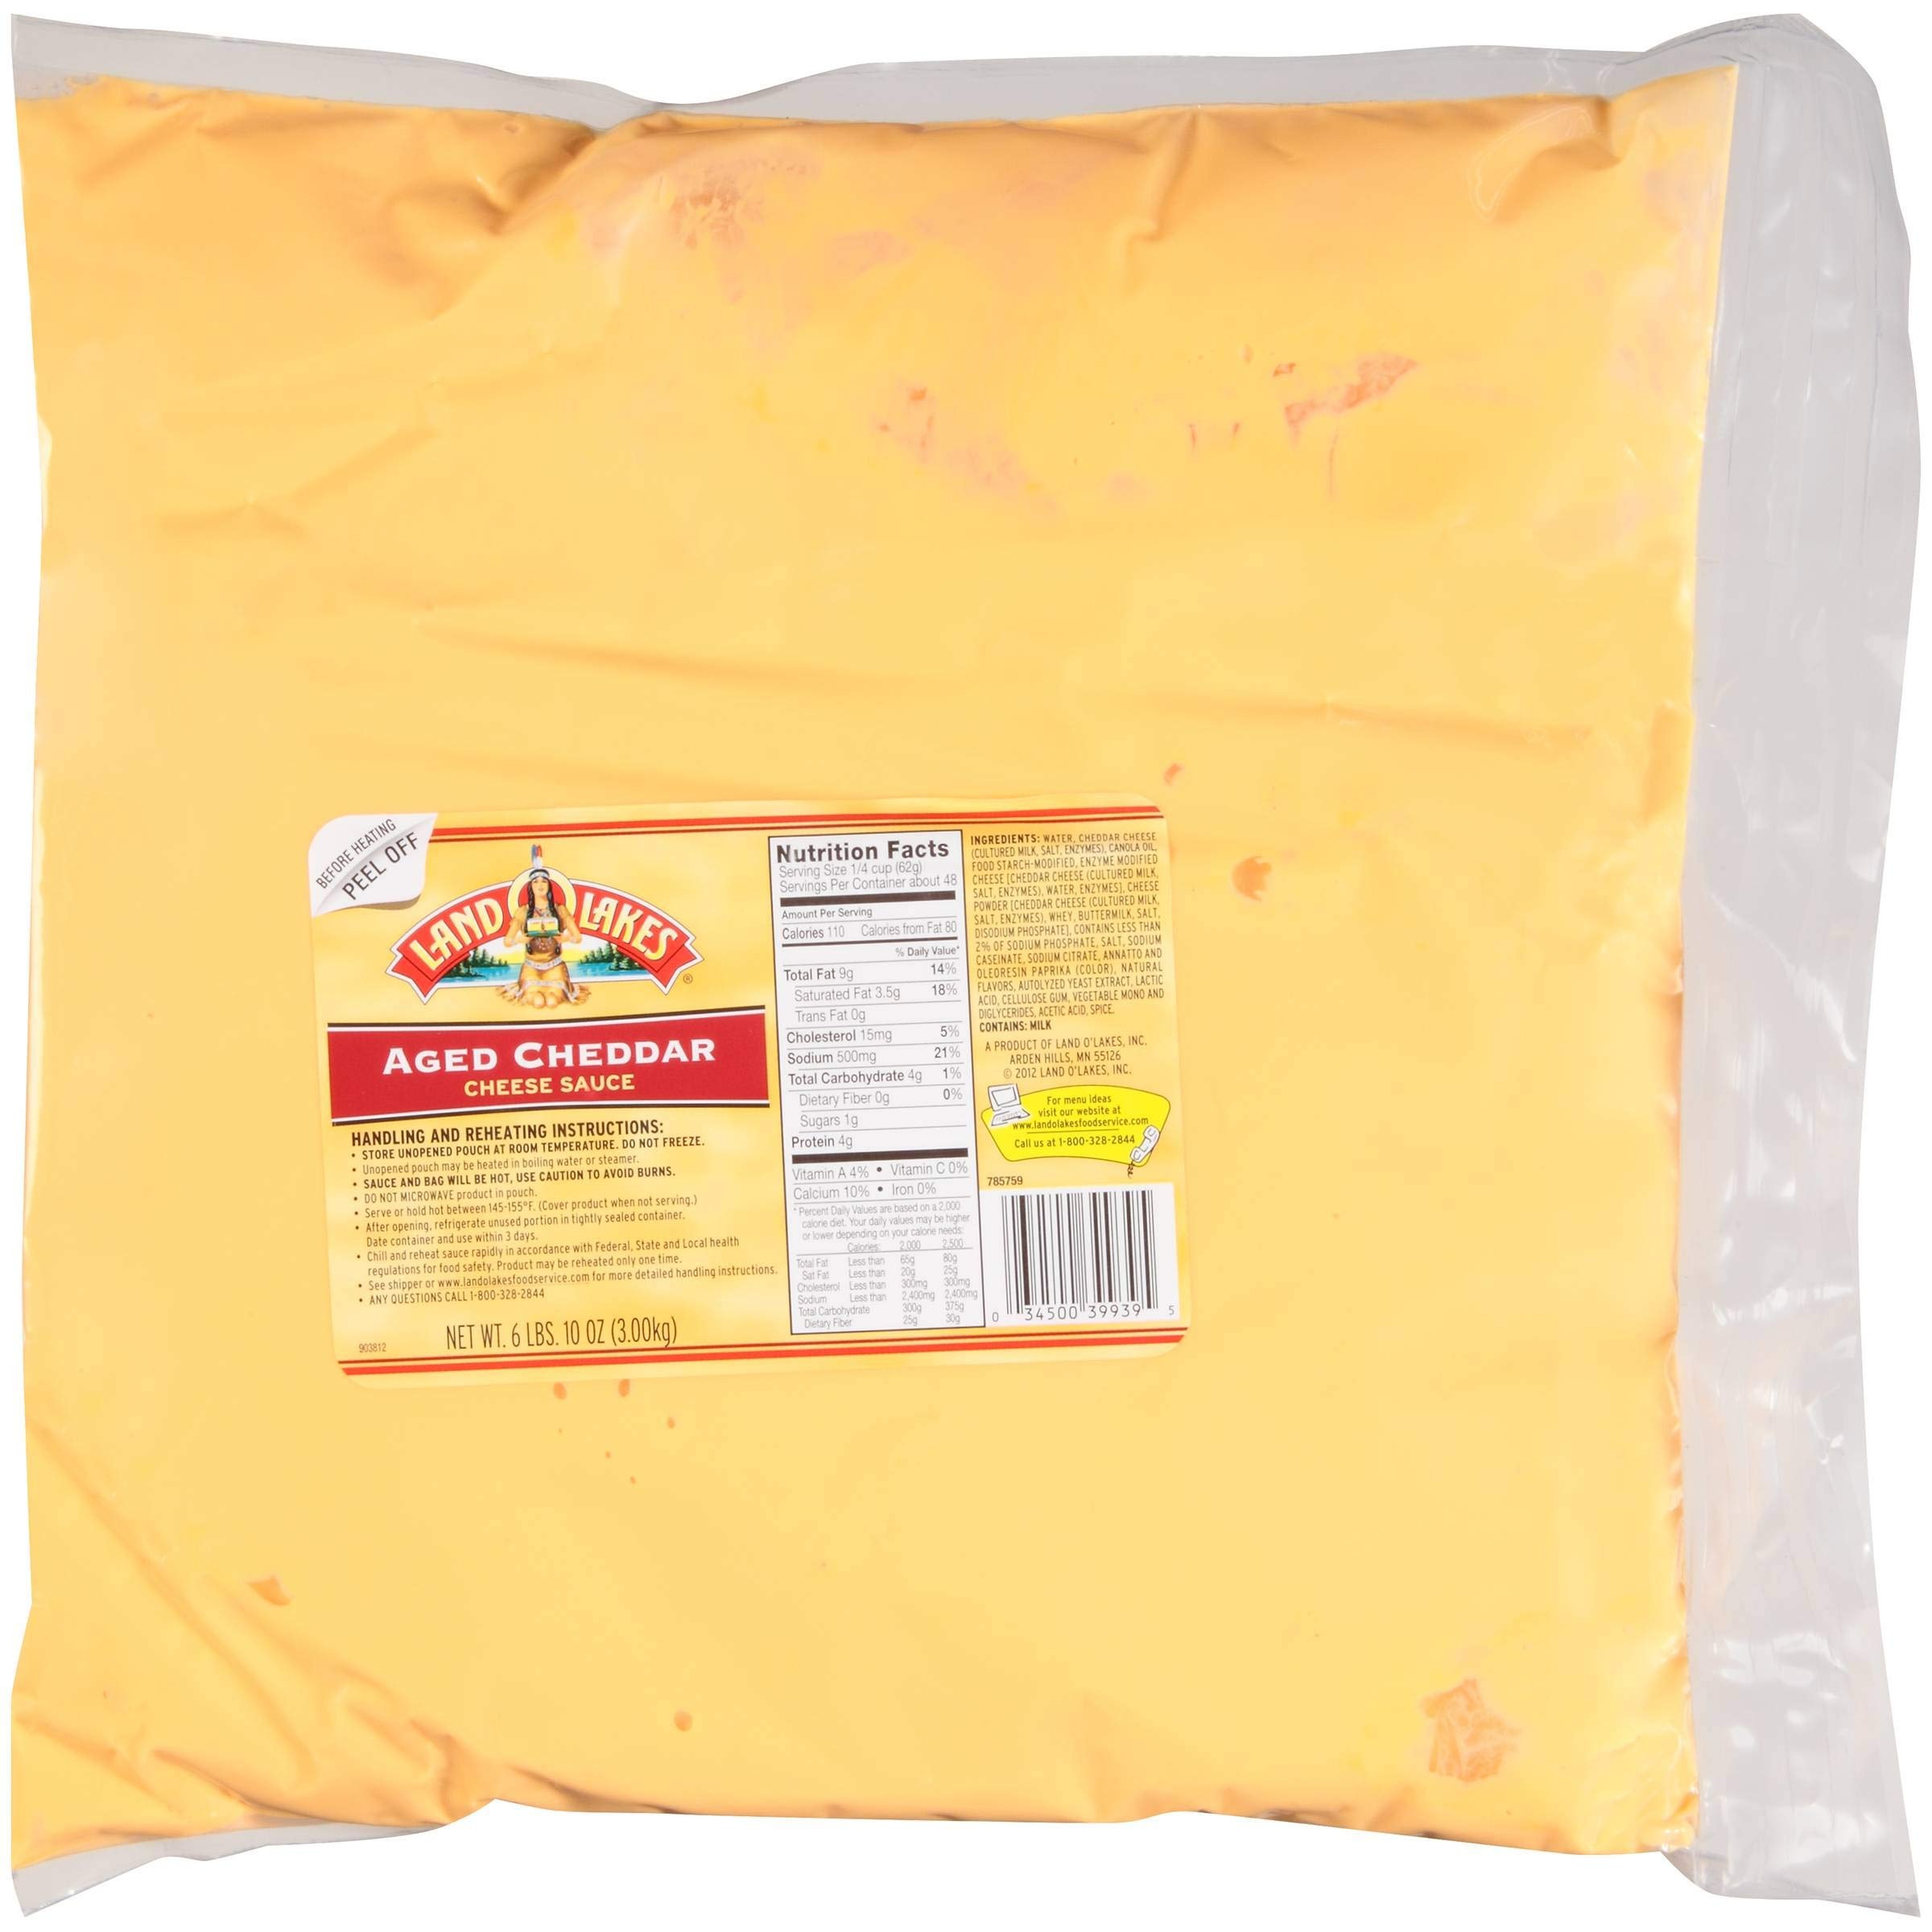
Item Name: Trans Fat Free Aged Cheddar Cheese Sauce in Pouch, 106 ounce -- 6 per case.
Product Description: Trans Fat Free Aged Cheddar Cheese Sauce in Pouch, 106 ounce -- 6 per case. LAND O LAKES Trans Fat Free Aged Cheddar Cheese Sauce offers full-bodied flavor with pleasant cooked cheese notes. It has the rich look and golden color of aged Cheddar, along with a thick and velvety texture that adds depth to dishes. Ready to use. No.10 Can is 106.00 oz. By volume
Value: 636.0
Unit: Fl Oz

Price: 161.96